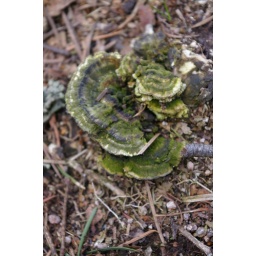
woodland floor on the hill overlooking Autun in FranceProbably Turkey Tail Fungus &amp;gt; Trametes versicolor